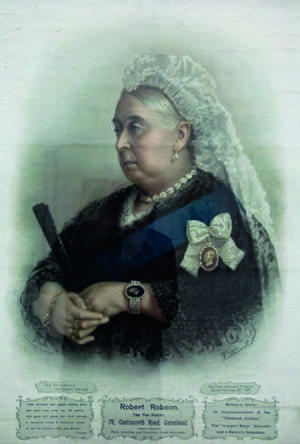
Recessional est un poème de Rudyard Kipling composé pour le jubilé de diamant de la reine Victoria en 1897. Le poème traite de la puissance de l'empire britannique et de sa chute probable à l'image des autres grands empires de l'histoire. il est écrit avec un vocabulaire biblique et son titre fait référence aux Recessionals, hymnes de cloture des offices anglicans.